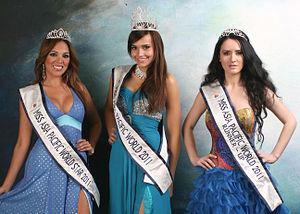
Miss Alsace est un concours de beauté annuel concernant les jeunes femmes de l'Alsace. Il est qualificatif pour l'élection de Miss France, retransmise en direct sur la chaîne TF1, en décembre, chaque année.